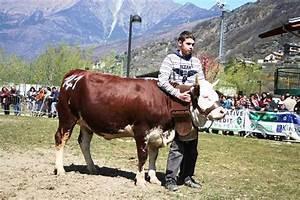
cow